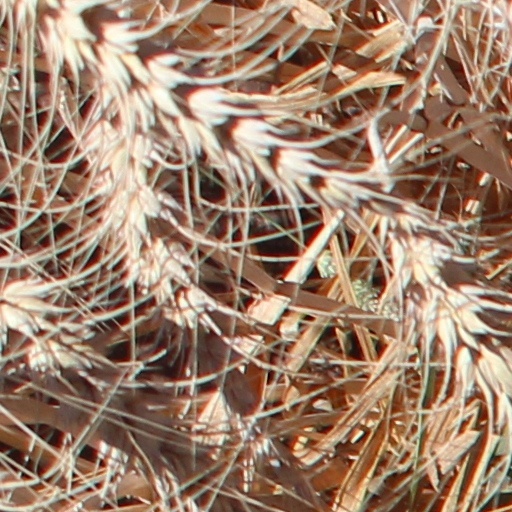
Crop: wheat